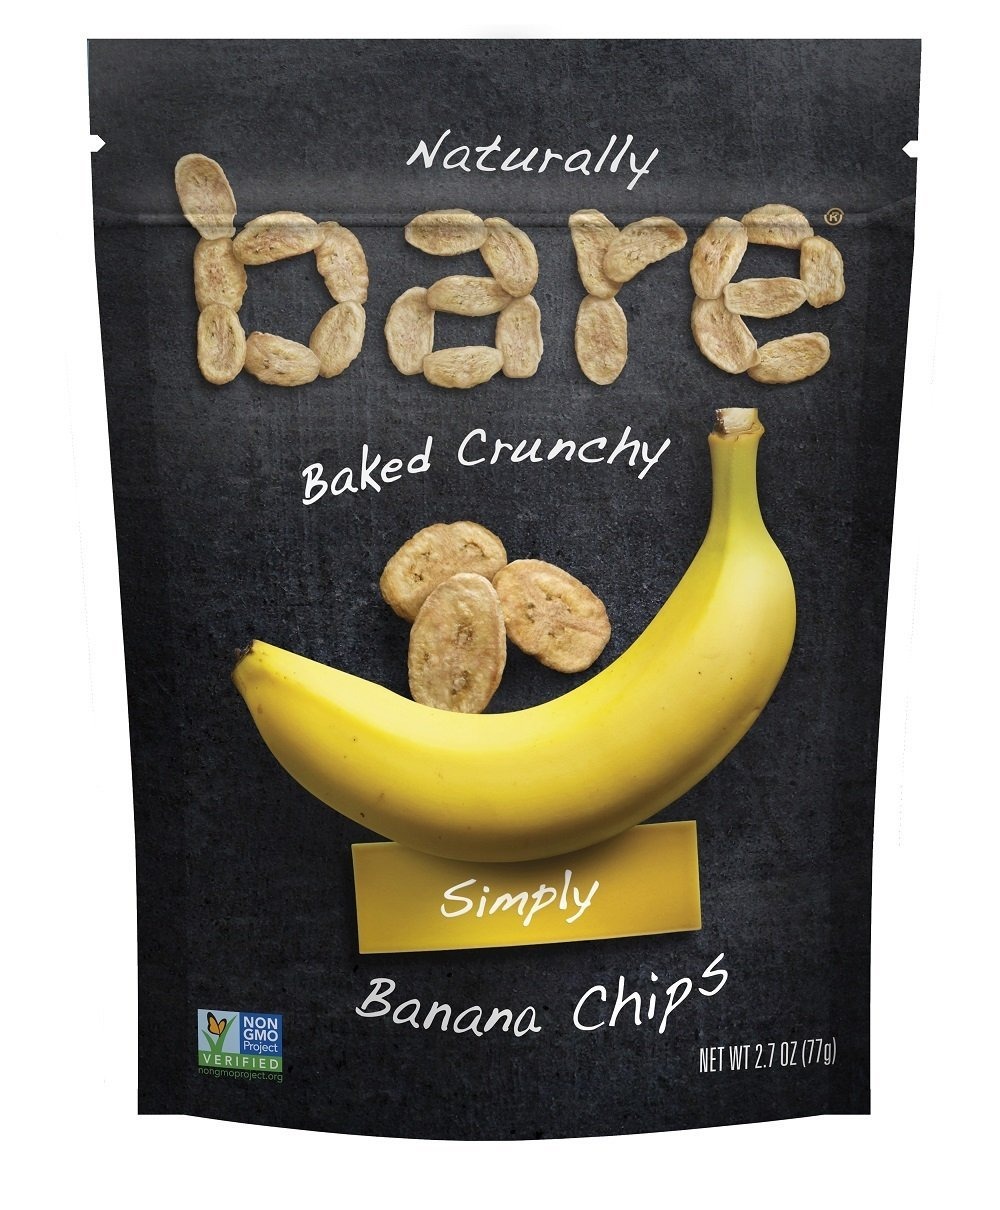
Item Name: Bare Baked Crunchy Banana Chips, Simply, Gluten Free, 2.7 Ounce Bag, 6 Count
Bullet Point 1: Contains 6 - 2.7 Ounce Bags (Packaging may vary)
Bullet Point 2: Gluten Free, Non GMO Project Verified, 100% Natural
Bullet Point 3: No Sugar Added, Fat Free
Bullet Point 4: Baked, Never Fried
Bullet Point 5: Good Source of Fiber
Value: 6.0
Unit: Count

Price: 36.11